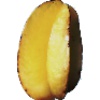
Label: Carambula 1